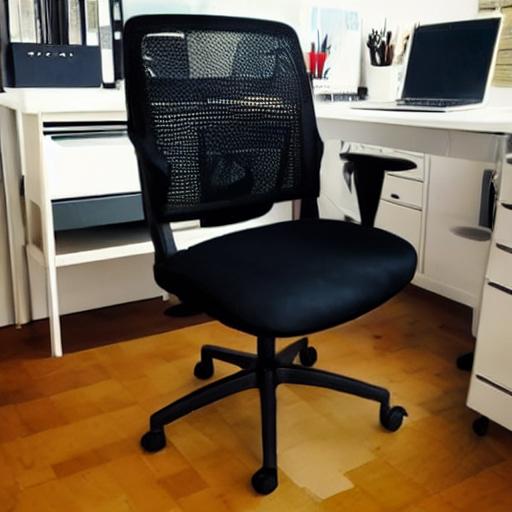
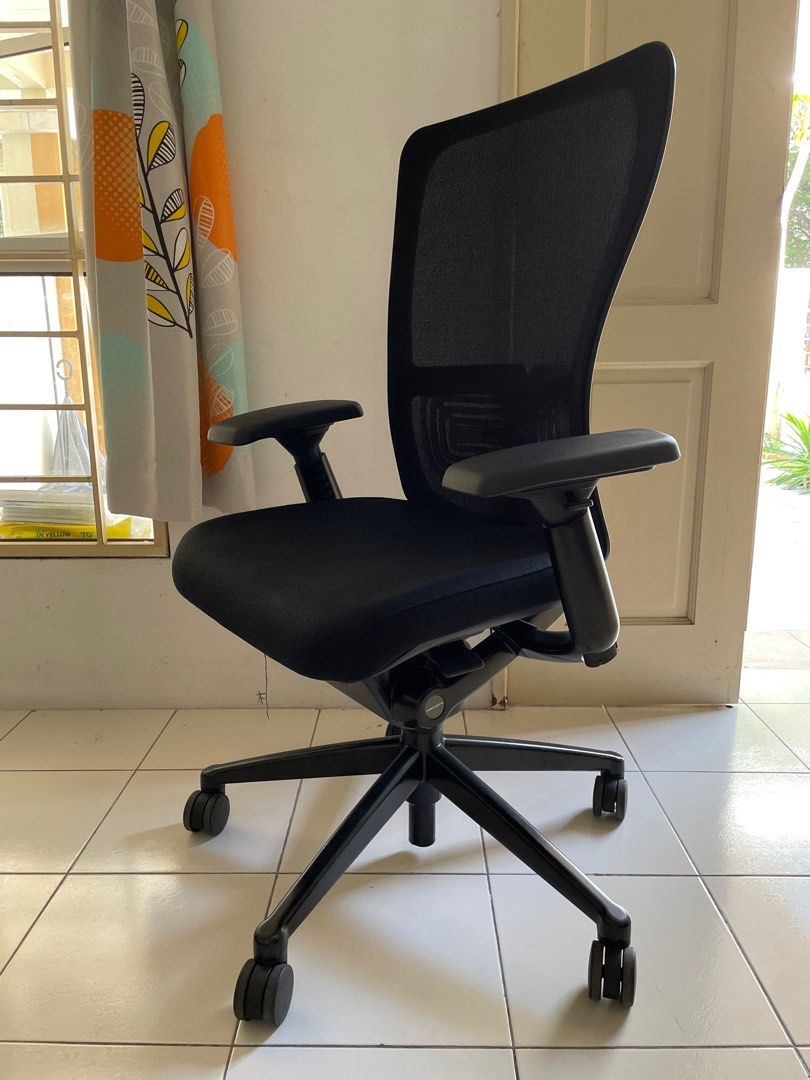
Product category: items_chair
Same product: no